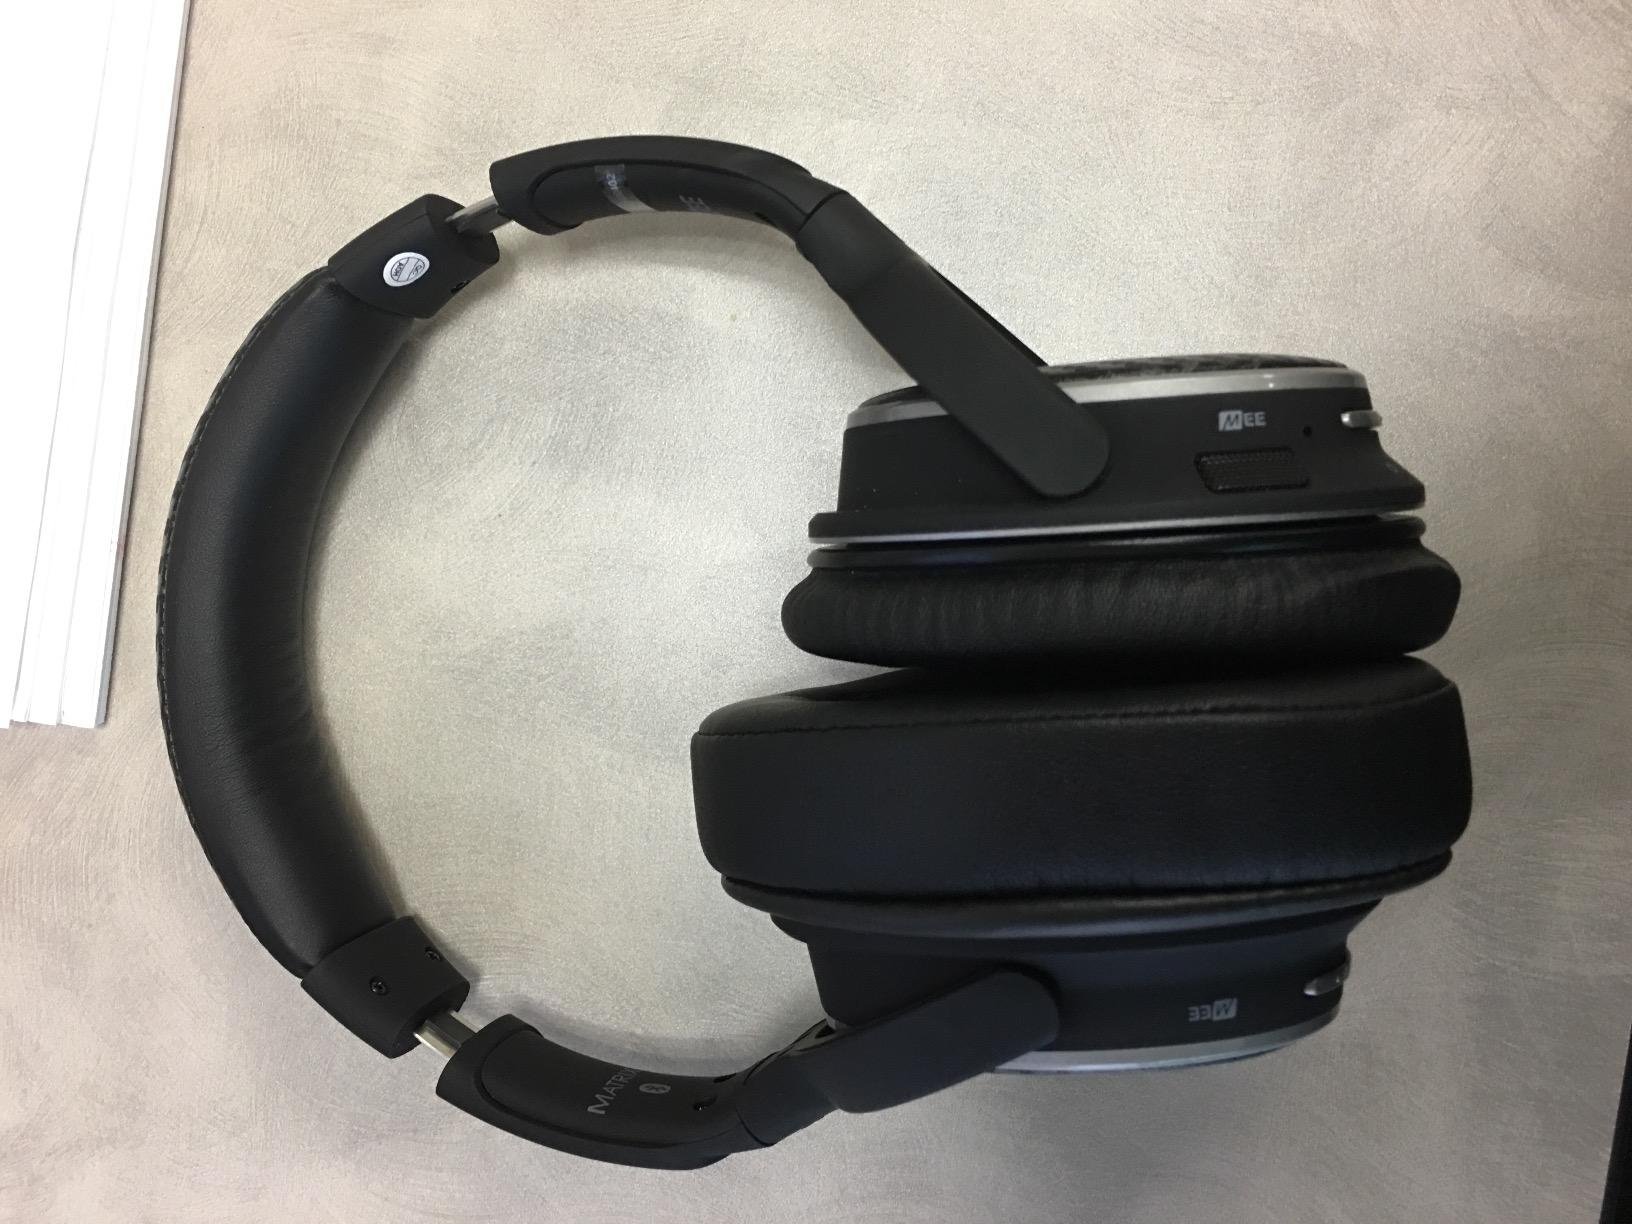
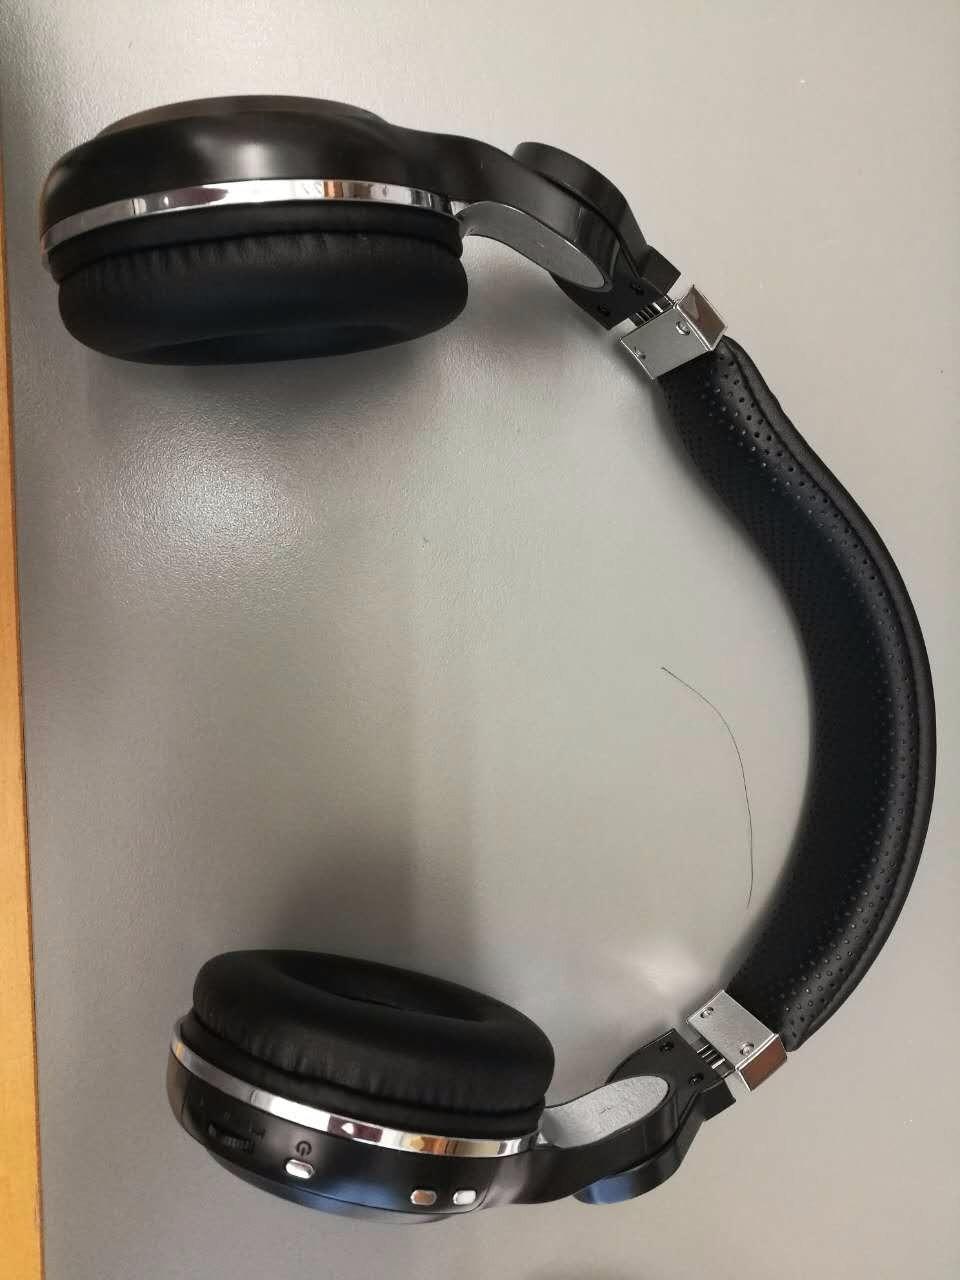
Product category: headphones
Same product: no